Hurrah! I'm a Father

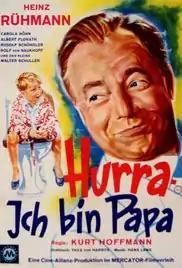

Hurrah! I'm a Father or Hurrah! I'm a Papa is a 1939 German comedy film directed by Kurt Hoffmann and starring Heinz Rühmann, Albert Florath, and Carola Höhn.